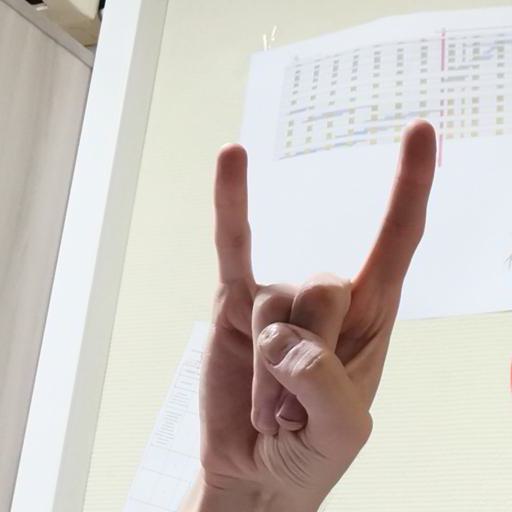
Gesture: rock